Japanese battleship Ise

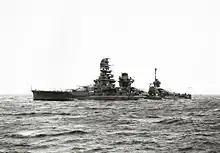
"Ise" after her 1935–1937 reconstruction

Beginning on 1 August 1935, "Ise" was drydocked at Kure Naval Arsenal and underwent an extensive reconstruction and modernisation that lasted until 23 March 1937. On 9 April 1938, the ship began the first of her patrols off the southern Chinese coast during the Second Sino-Japanese War that lasted until early 1941. She was transferred to the 2nd Division of the 1st Fleet on 15 November 1940 and became its flagship on 15 November 1941. Captain Takeda Isamu assumed command of "Ise" on 25 September 1941.